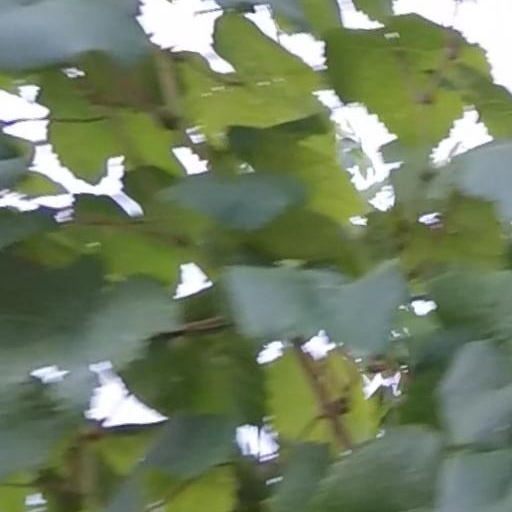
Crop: grape